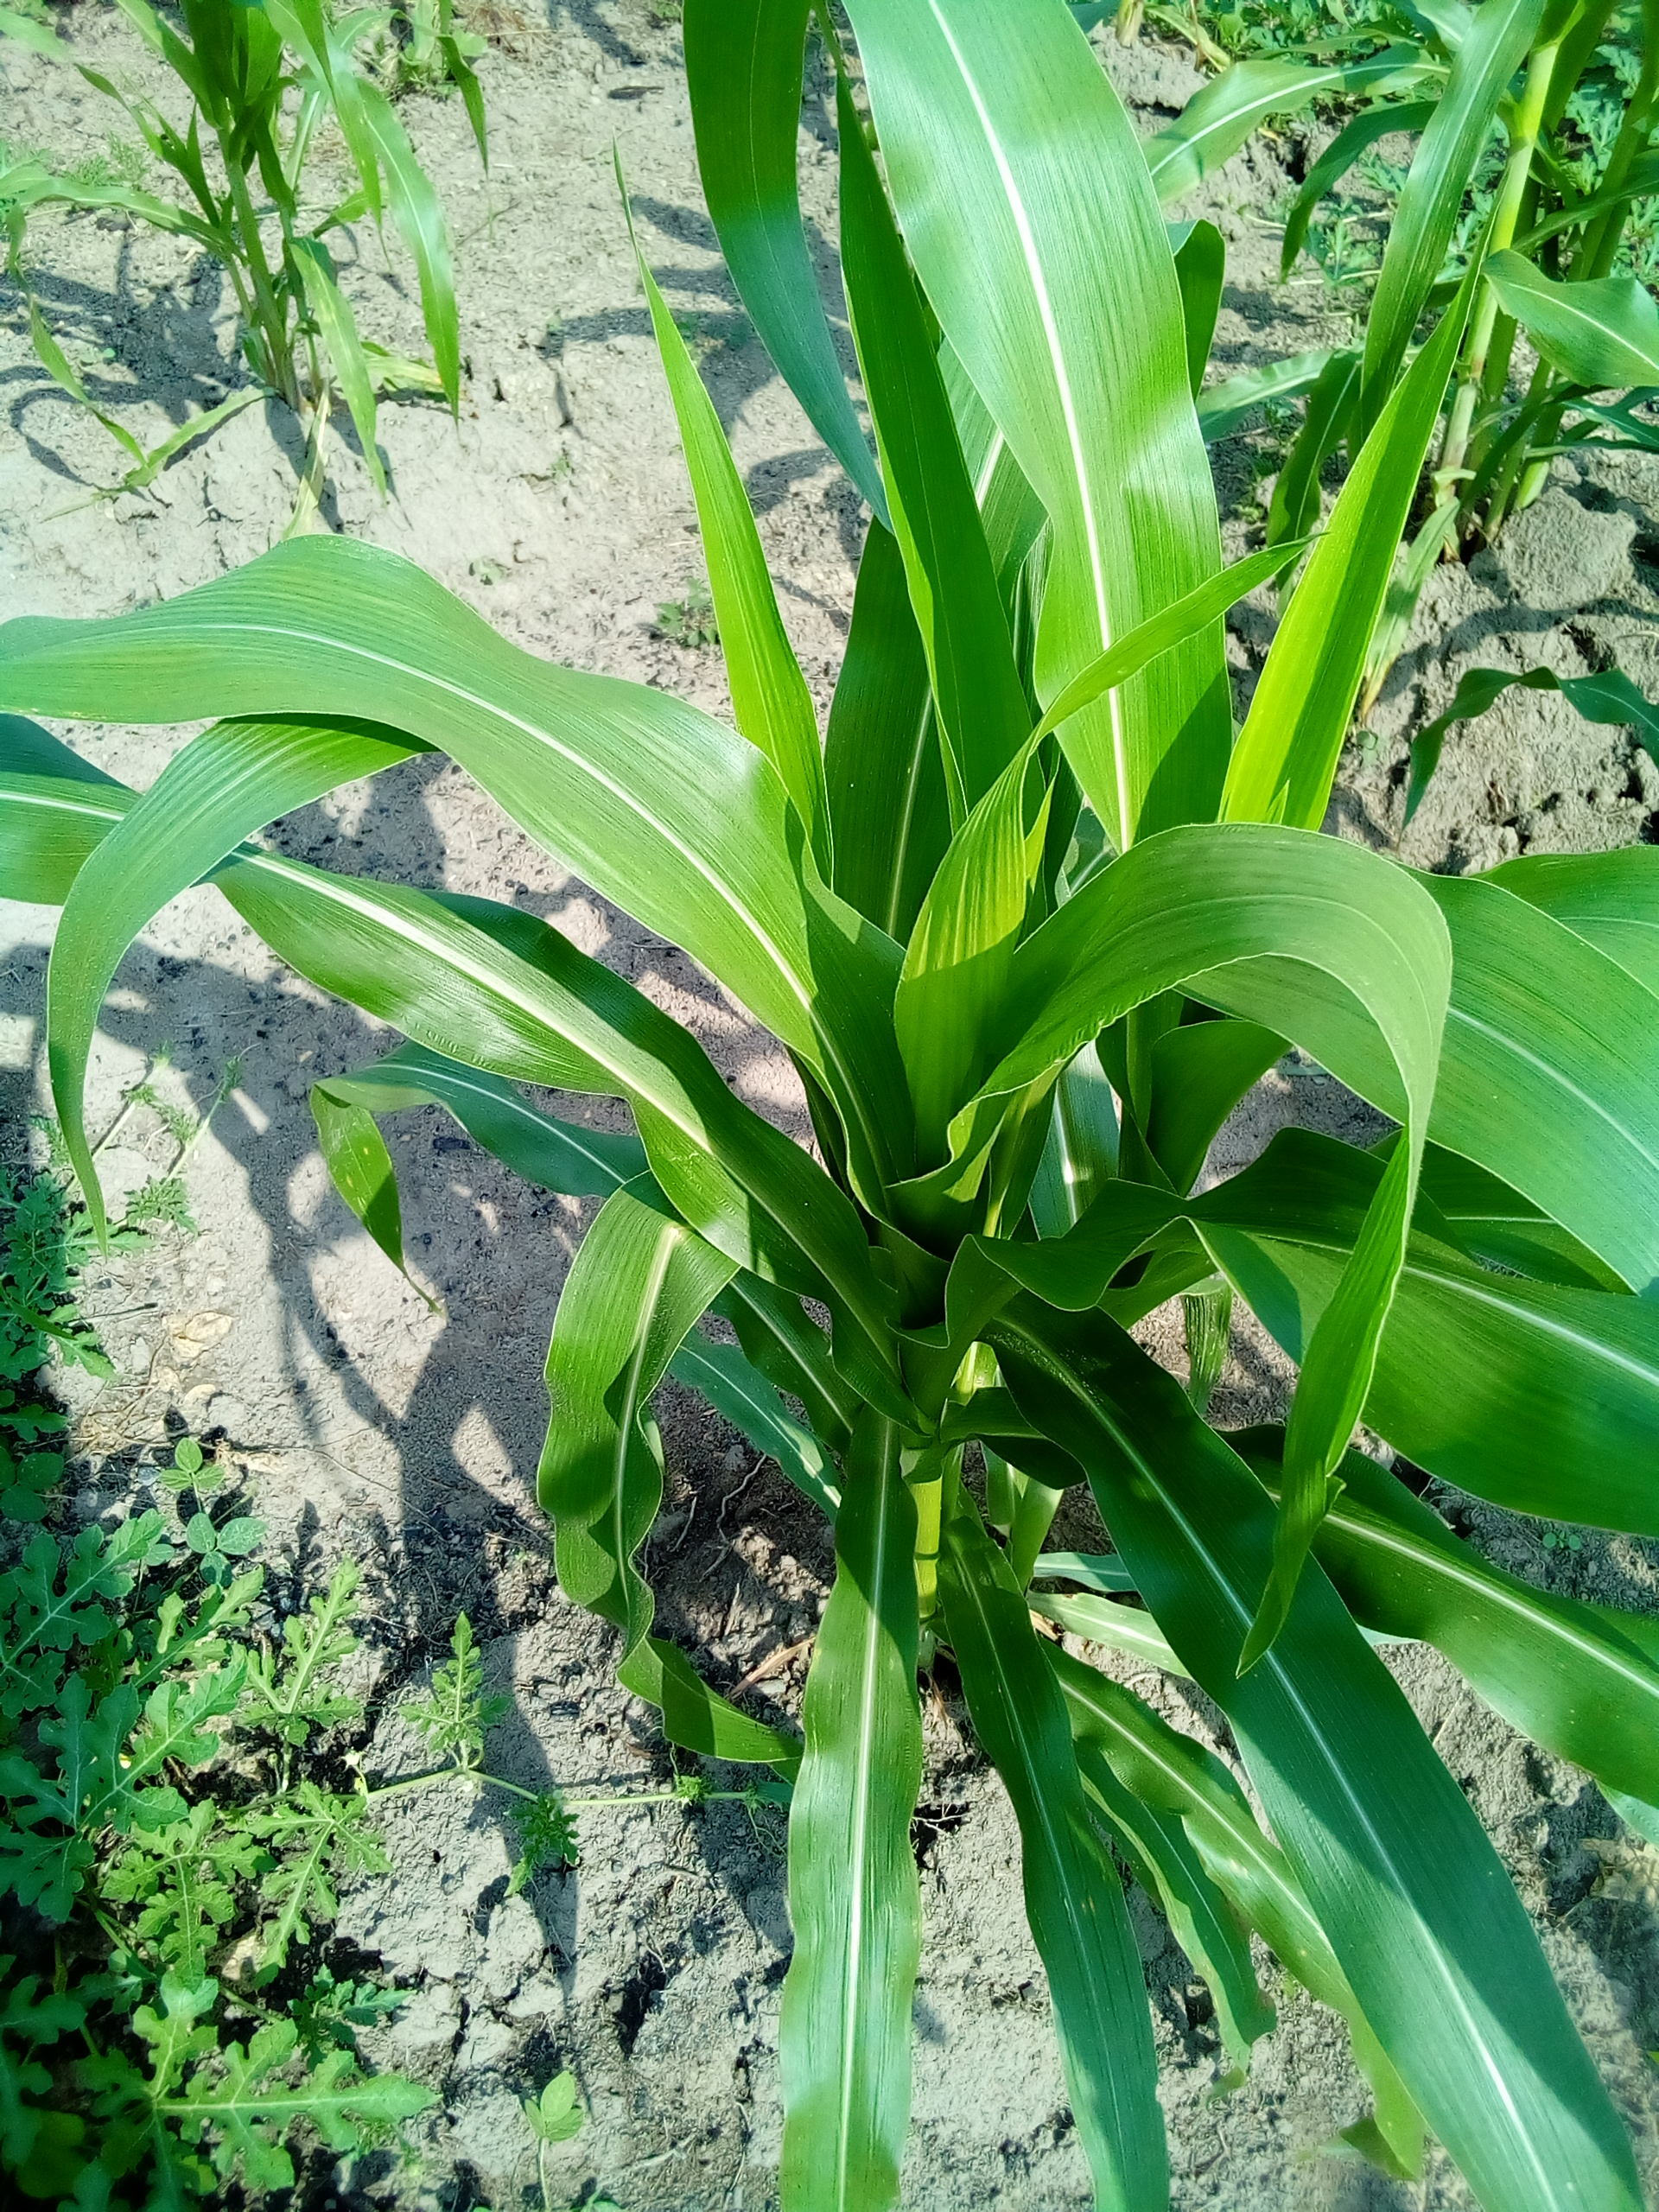
Label: healthy